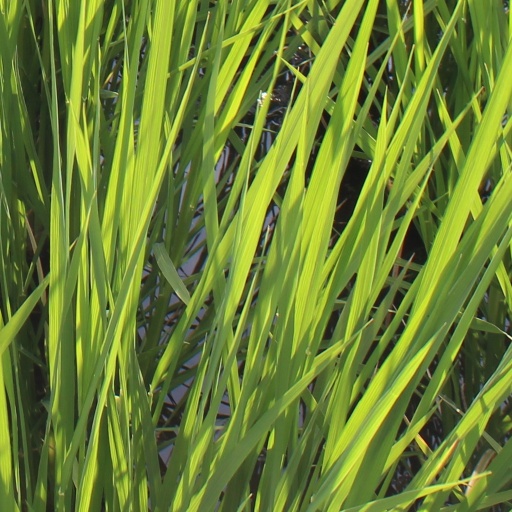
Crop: rice